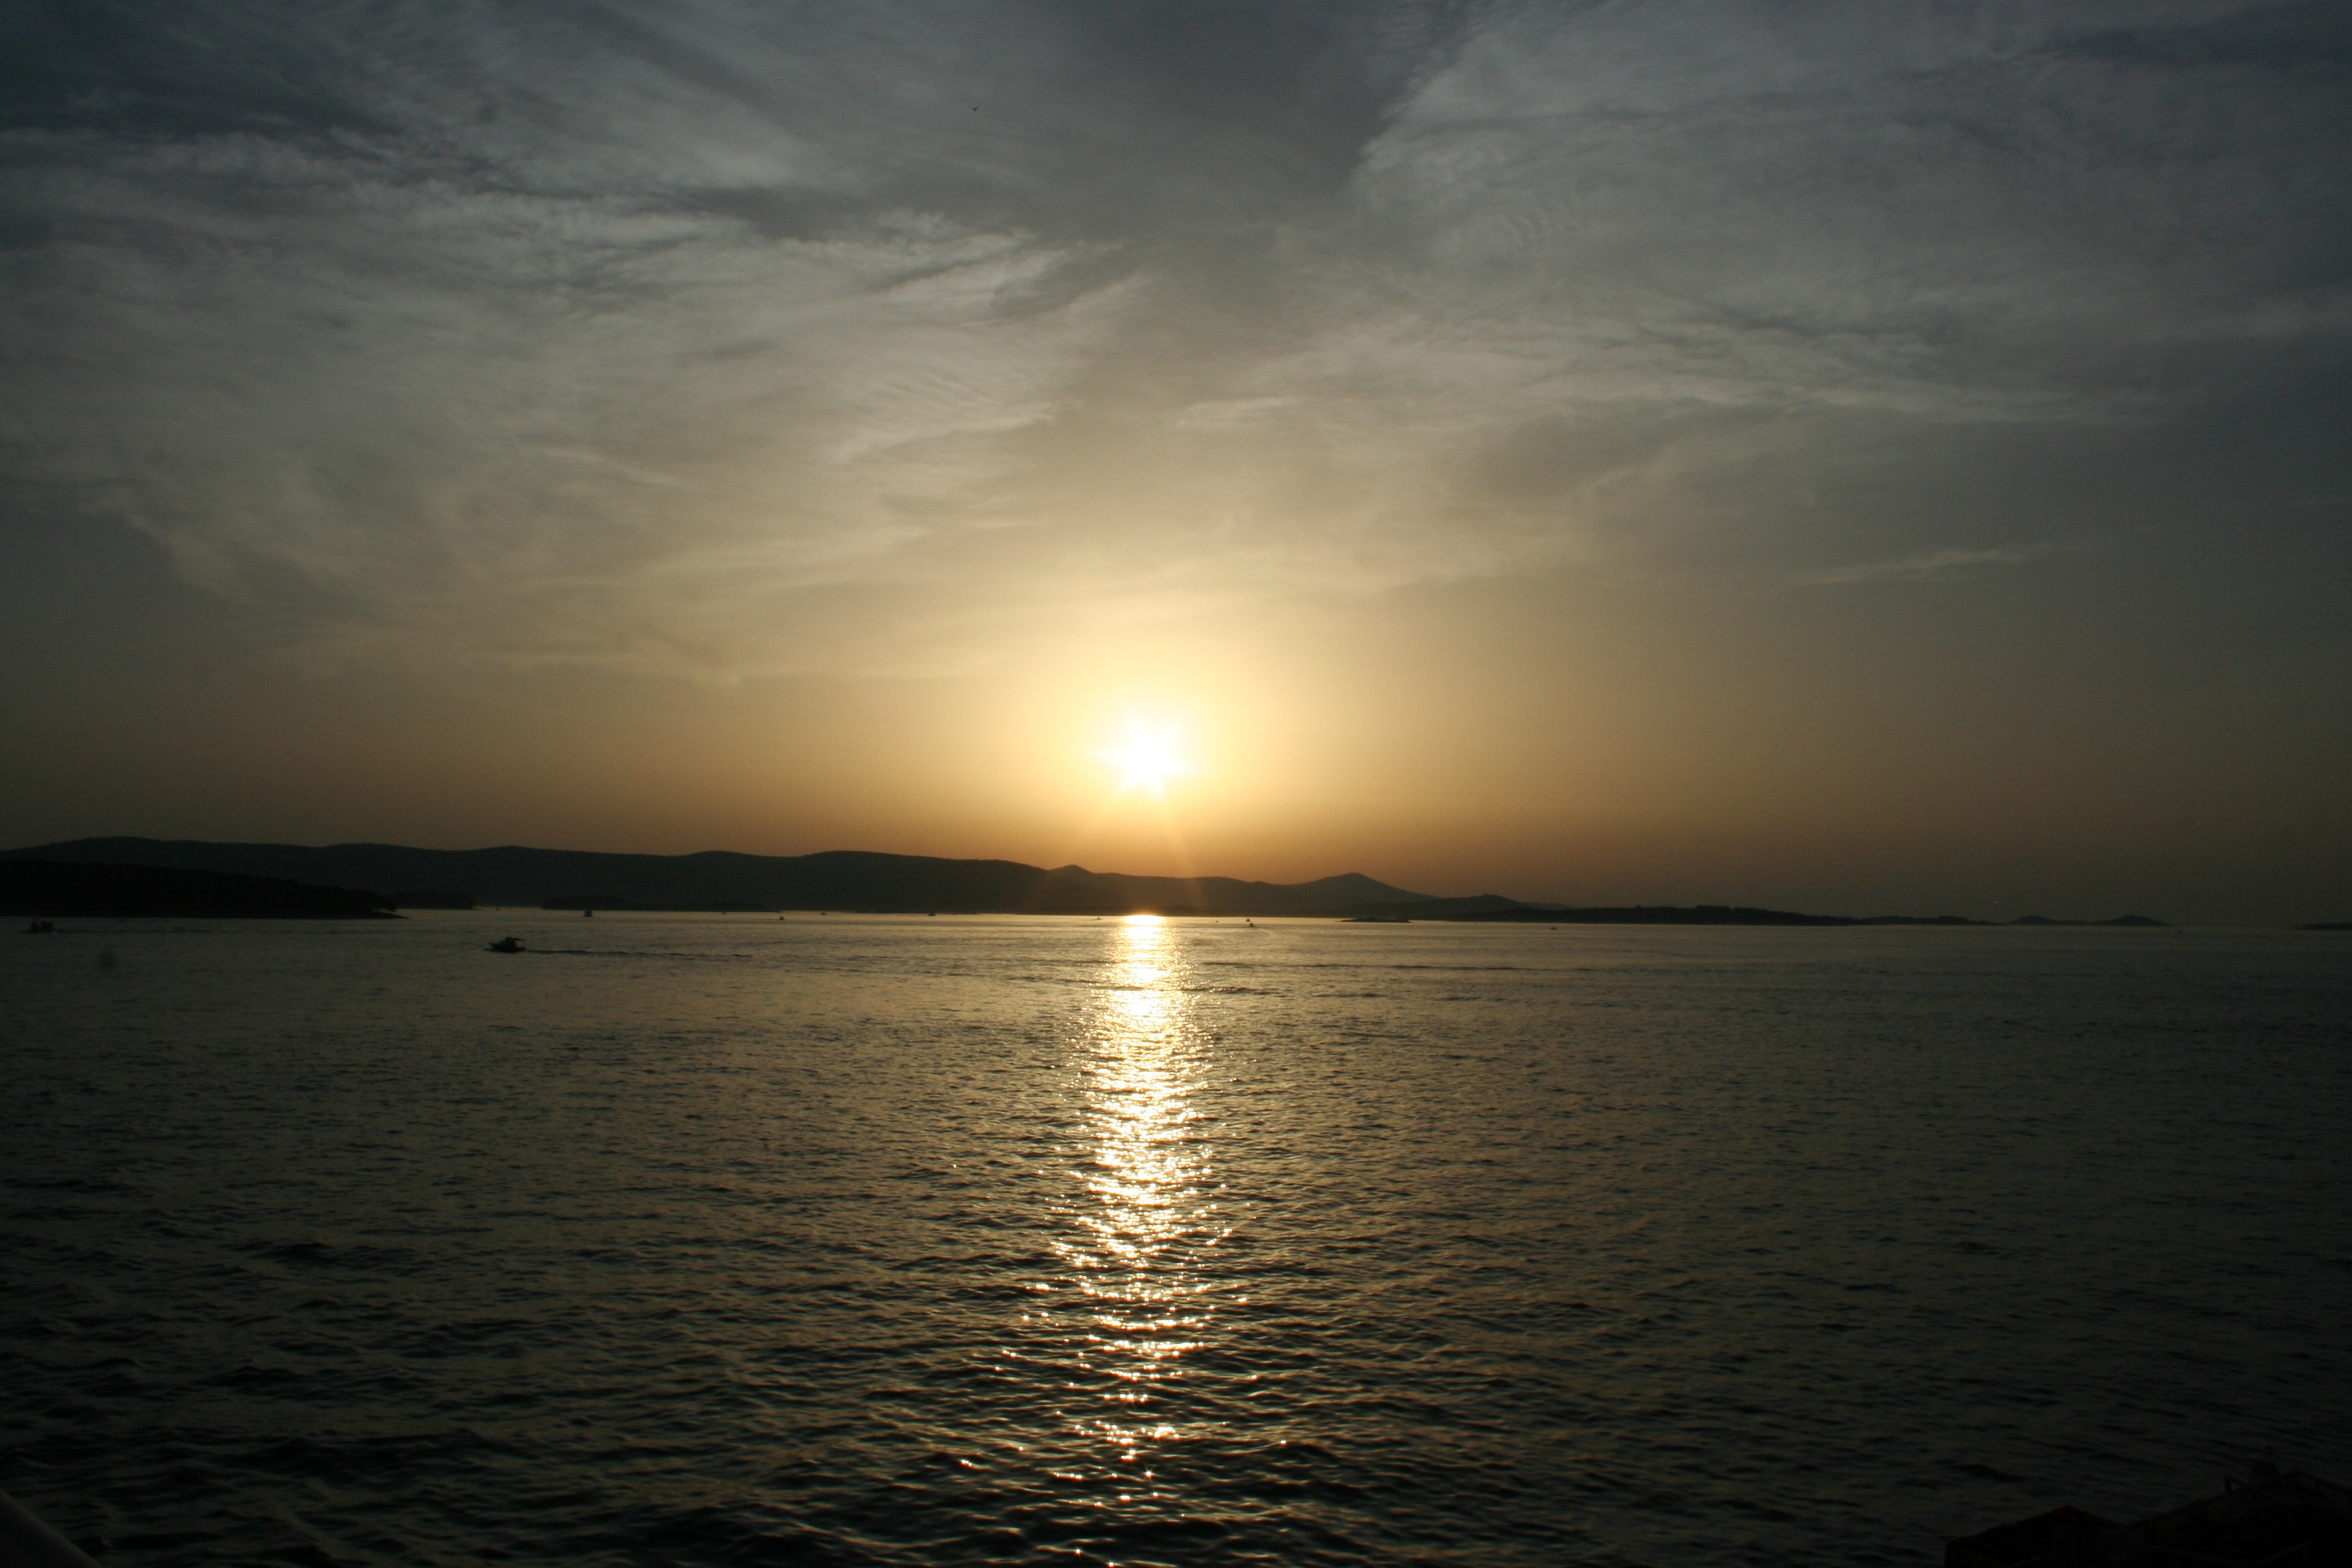
beach, sea, coast, nature, ocean, horizon, cloud, sky, sun, sunrise, sunset, sunlight, morning, dawn, atmosphere, dusk, evening, reflection, cozy, waterfront, croatia, afterglow, setting sun, astronomical object, atmospheric phenomenon